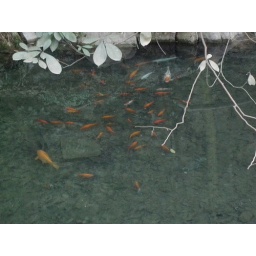
I was amazed by how clear the water was. Look at the fishies!